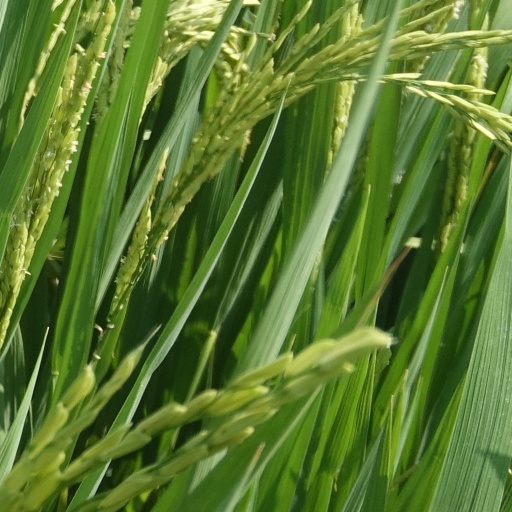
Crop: rice